Saaremaa

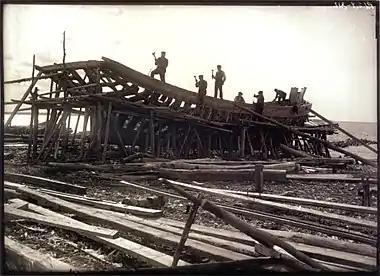
Local shipbuilders at work (Saaremaa, 1913)

In 1645, Saaremaa was ceded from Denmark–Norway to Sweden by the Treaty of Brömsebro. In 1721, along with the rest of Livonia, Saaremaa (then known by its Swedish name of Ösel) was ceded to the Russian Empire by the Treaty of Nystad, becoming a part of the Governorate of Livonia.